Invasion of Kagera

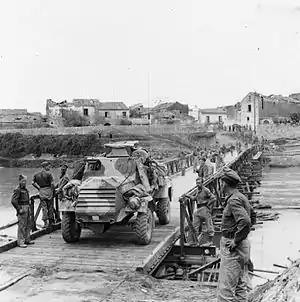
The Tanzanians used a Bailey bridge (example in British service pictured) to cross the Kagera River and launch their counter-offensive.

The sound of gunfire could be heard from Bukoba, and Tanzanian civilians in the West Lake region became increasingly anxious about the situation. Realising the veracity of Singano's warnings in light of the action, Tanzanian commanders dispatched a six-strong anti-aircraft team equipped with SA-7 shoulder-fired heat-seeking missiles from Tabora to the front. The unit arrived in Bukoba on 27 October. Shortly before its arrival, three MiGs attacked the Bukoba area. Most of their bombs landed in Lake Victoria and nearby forests, though one landed 50 metres (164 ft) from the hospital, creating a large crater. Aside from some broken windows the raid caused little damage, but the population was frightened and by afternoon the roads leading out of the town were full of people evacuating via vehicle and foot. By the next morning Bukoba was almost completely deserted except for TPDF personnel. The Tanzanian missile team moved to Kyaka, from where they successfully shot down a MiG. The pilot ejected before his jet crashed and managed to safely return to Uganda.